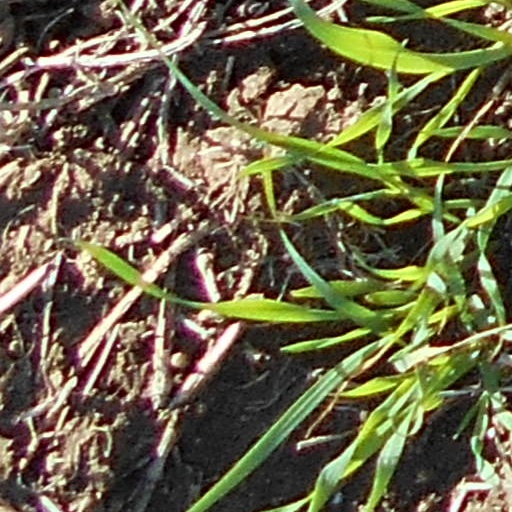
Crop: wheat